Farkle

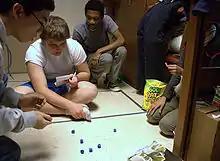
College roommates playing Farkle in their dorm

Farkle is played by two or more players, with each player in succession having a turn at throwing the dice. Each player's turn results in a score and the scores for each player accumulate until they reach or exceed 10,000, although this number varies.